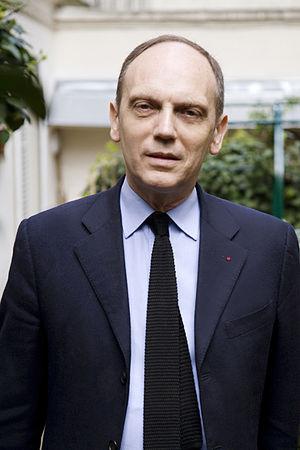
Thierry Coudert est un homme politique, haut fonctionnaire et écrivain français.
Cette page concerne les événements qui se sont produits durant l'année 1958 en Lorraine.